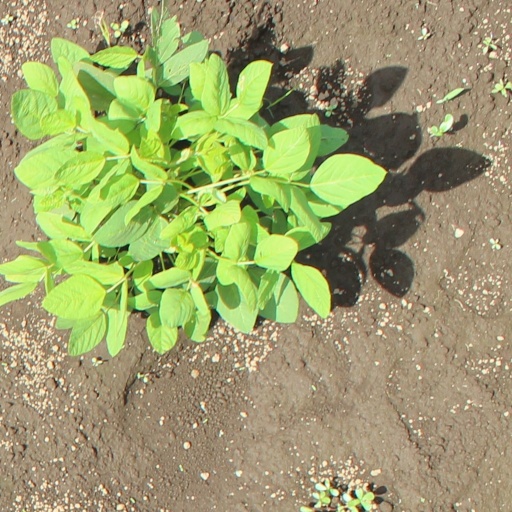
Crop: soybean